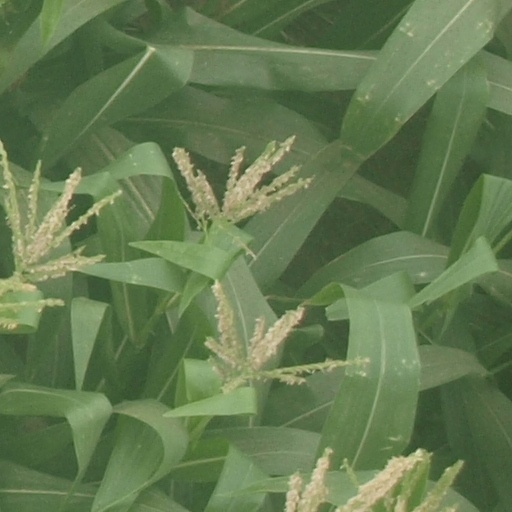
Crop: maize; corn